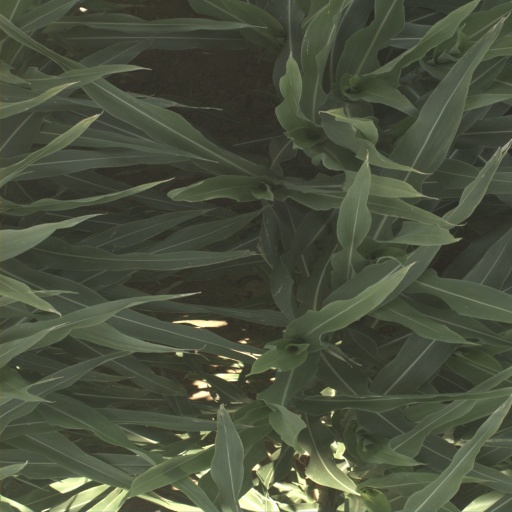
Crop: sorghum